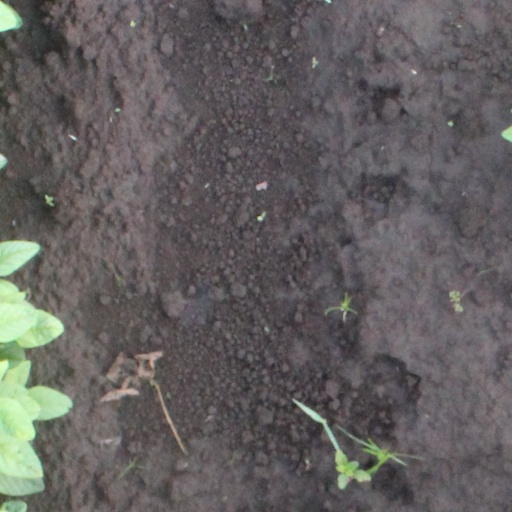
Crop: soybean